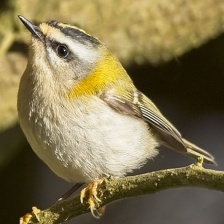
Species: COMMON FIRECREST
Scientific name: REGULUS IGNICAPILLA